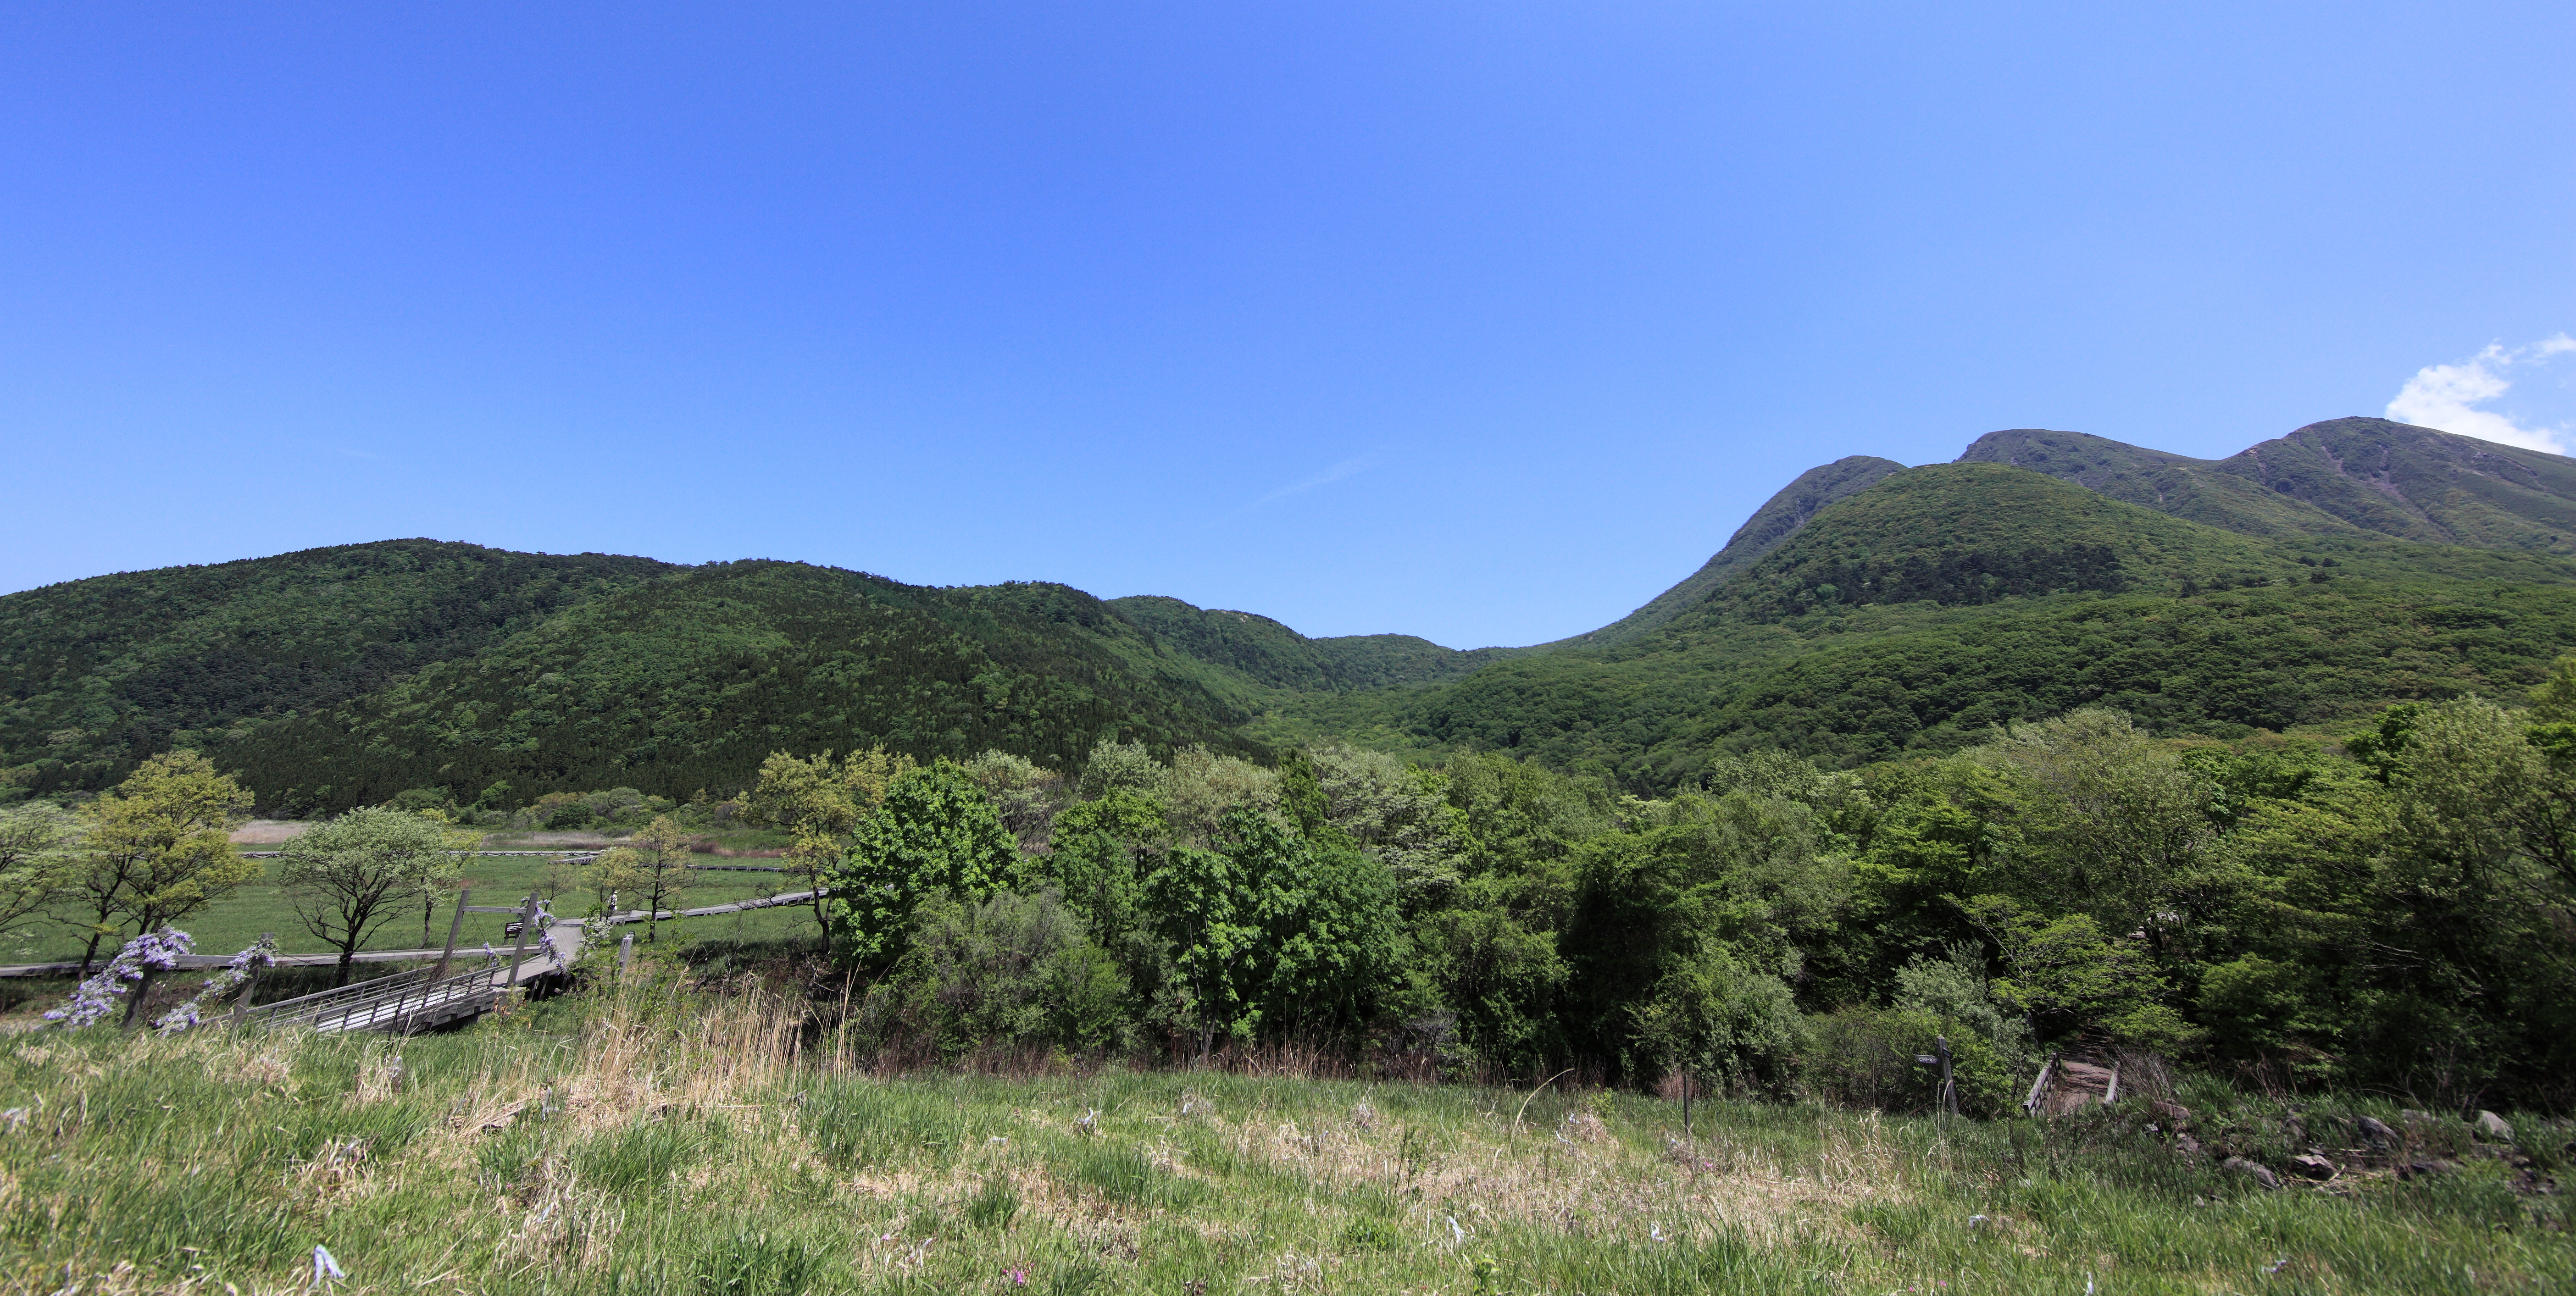
landscape, walking, mountain, trail, meadow, hill, adventure, view, valley, mountain range, high, pasture, highland, ridge, cool image, grassland, plateau, 5d, hires, fell, markii, ecosystem, hi, res, resolution, 5photosaday, hill station, geographical feature, mountainous landforms